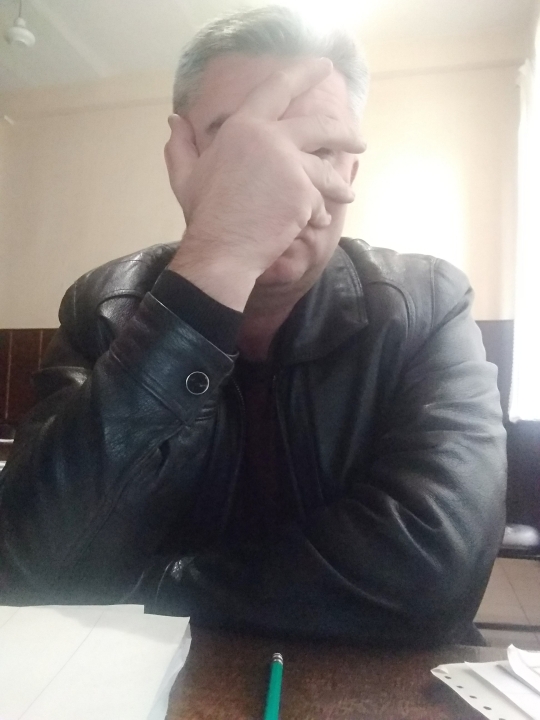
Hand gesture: no_gesture